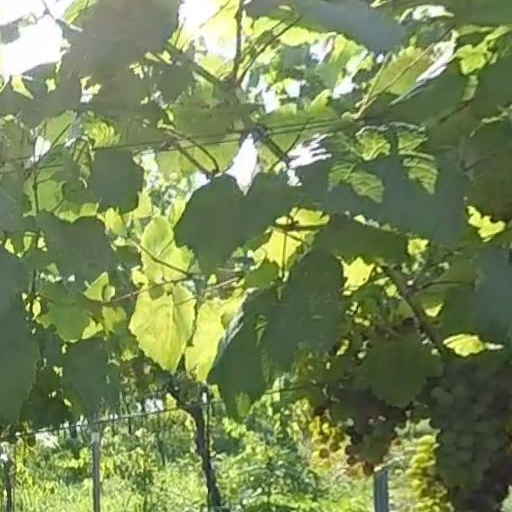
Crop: grape